Saint Peter

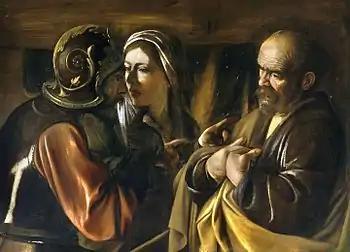
"The Denial of Saint Peter", by Caravaggio,

Peter is always listed first among the Twelve Apostles in the Gospels and in the Book of Acts. Along with James the Elder and John he formed an informal triumvirate within the Twelve Apostles. Jesus allowed them to be the only apostles present at three particular occasions during his public ministry, the Raising of Jairus' daughter, Transfiguration of Jesus and Agony in the Garden of Gethsemane. Peter often confesses his faith in Jesus as the Messiah.